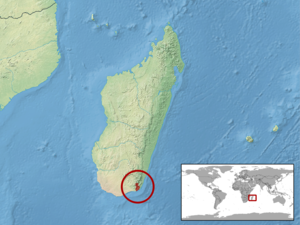
Paragehyra gabriellae est une espèce de geckos de la famille des Gekkonidae.